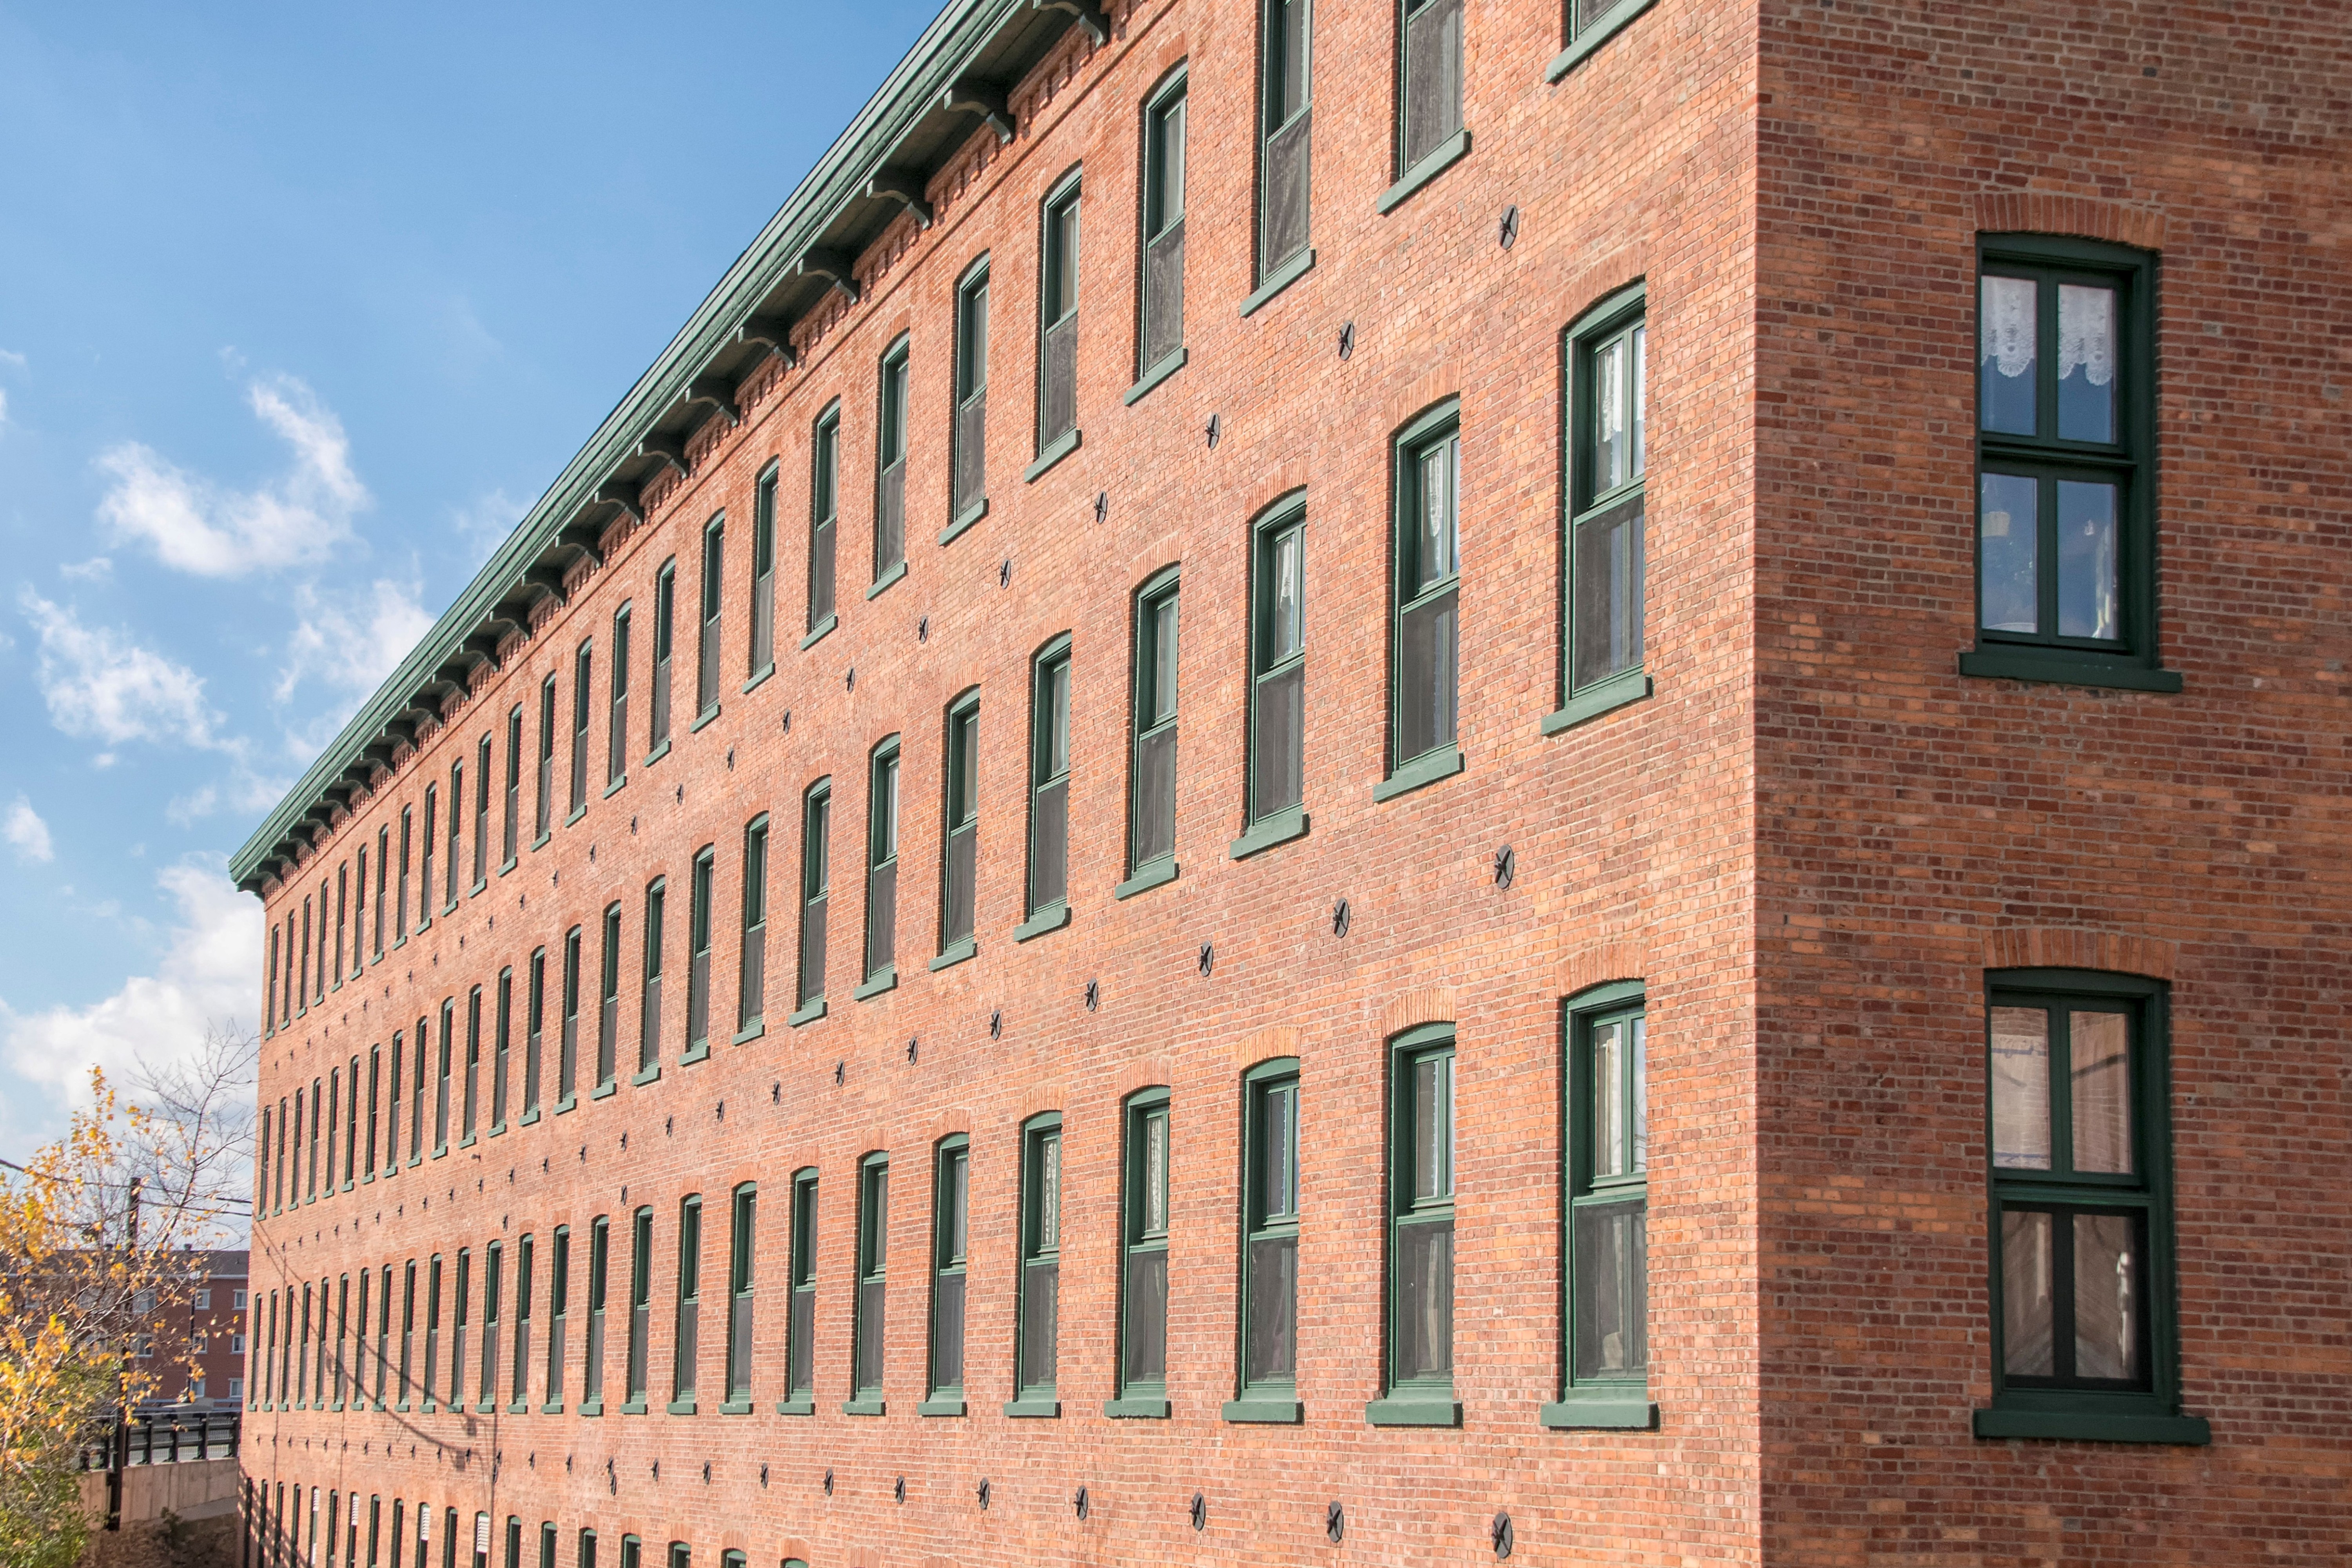
nature, architecture, window, building, wall, downtown, facade, property, brick, tower block, canada, quebec, brickwork, sherbrooke, neighbourhood